Rose Dunn

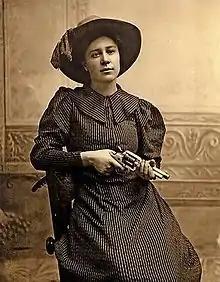
For many years, many believed that the woman on this photo was Rose Dunn. Actually, she was a prisoner who posed to illustrate a story about the Rose of the Cimarron.

Dunn reportedly met and became involved romantically with George "Bittercreek" Newcomb around 1893. The gang that Newcomb ran with worshiped her due to her good looks and her calm and kind demeanor, and were fiercely defensive of her, spawning her loyalty to them. She was completely infatuated with Newcomb and began supporting Newcomb's outlaw life by venturing into town for supplies, as he was a wanted man and could not. Newcomb was then riding with the Wild Bunch gang led by outlaw Bill Doolin. By this time her brothers had left the outlaw life and had become bounty hunters, calling themselves the Dunn Brothers.